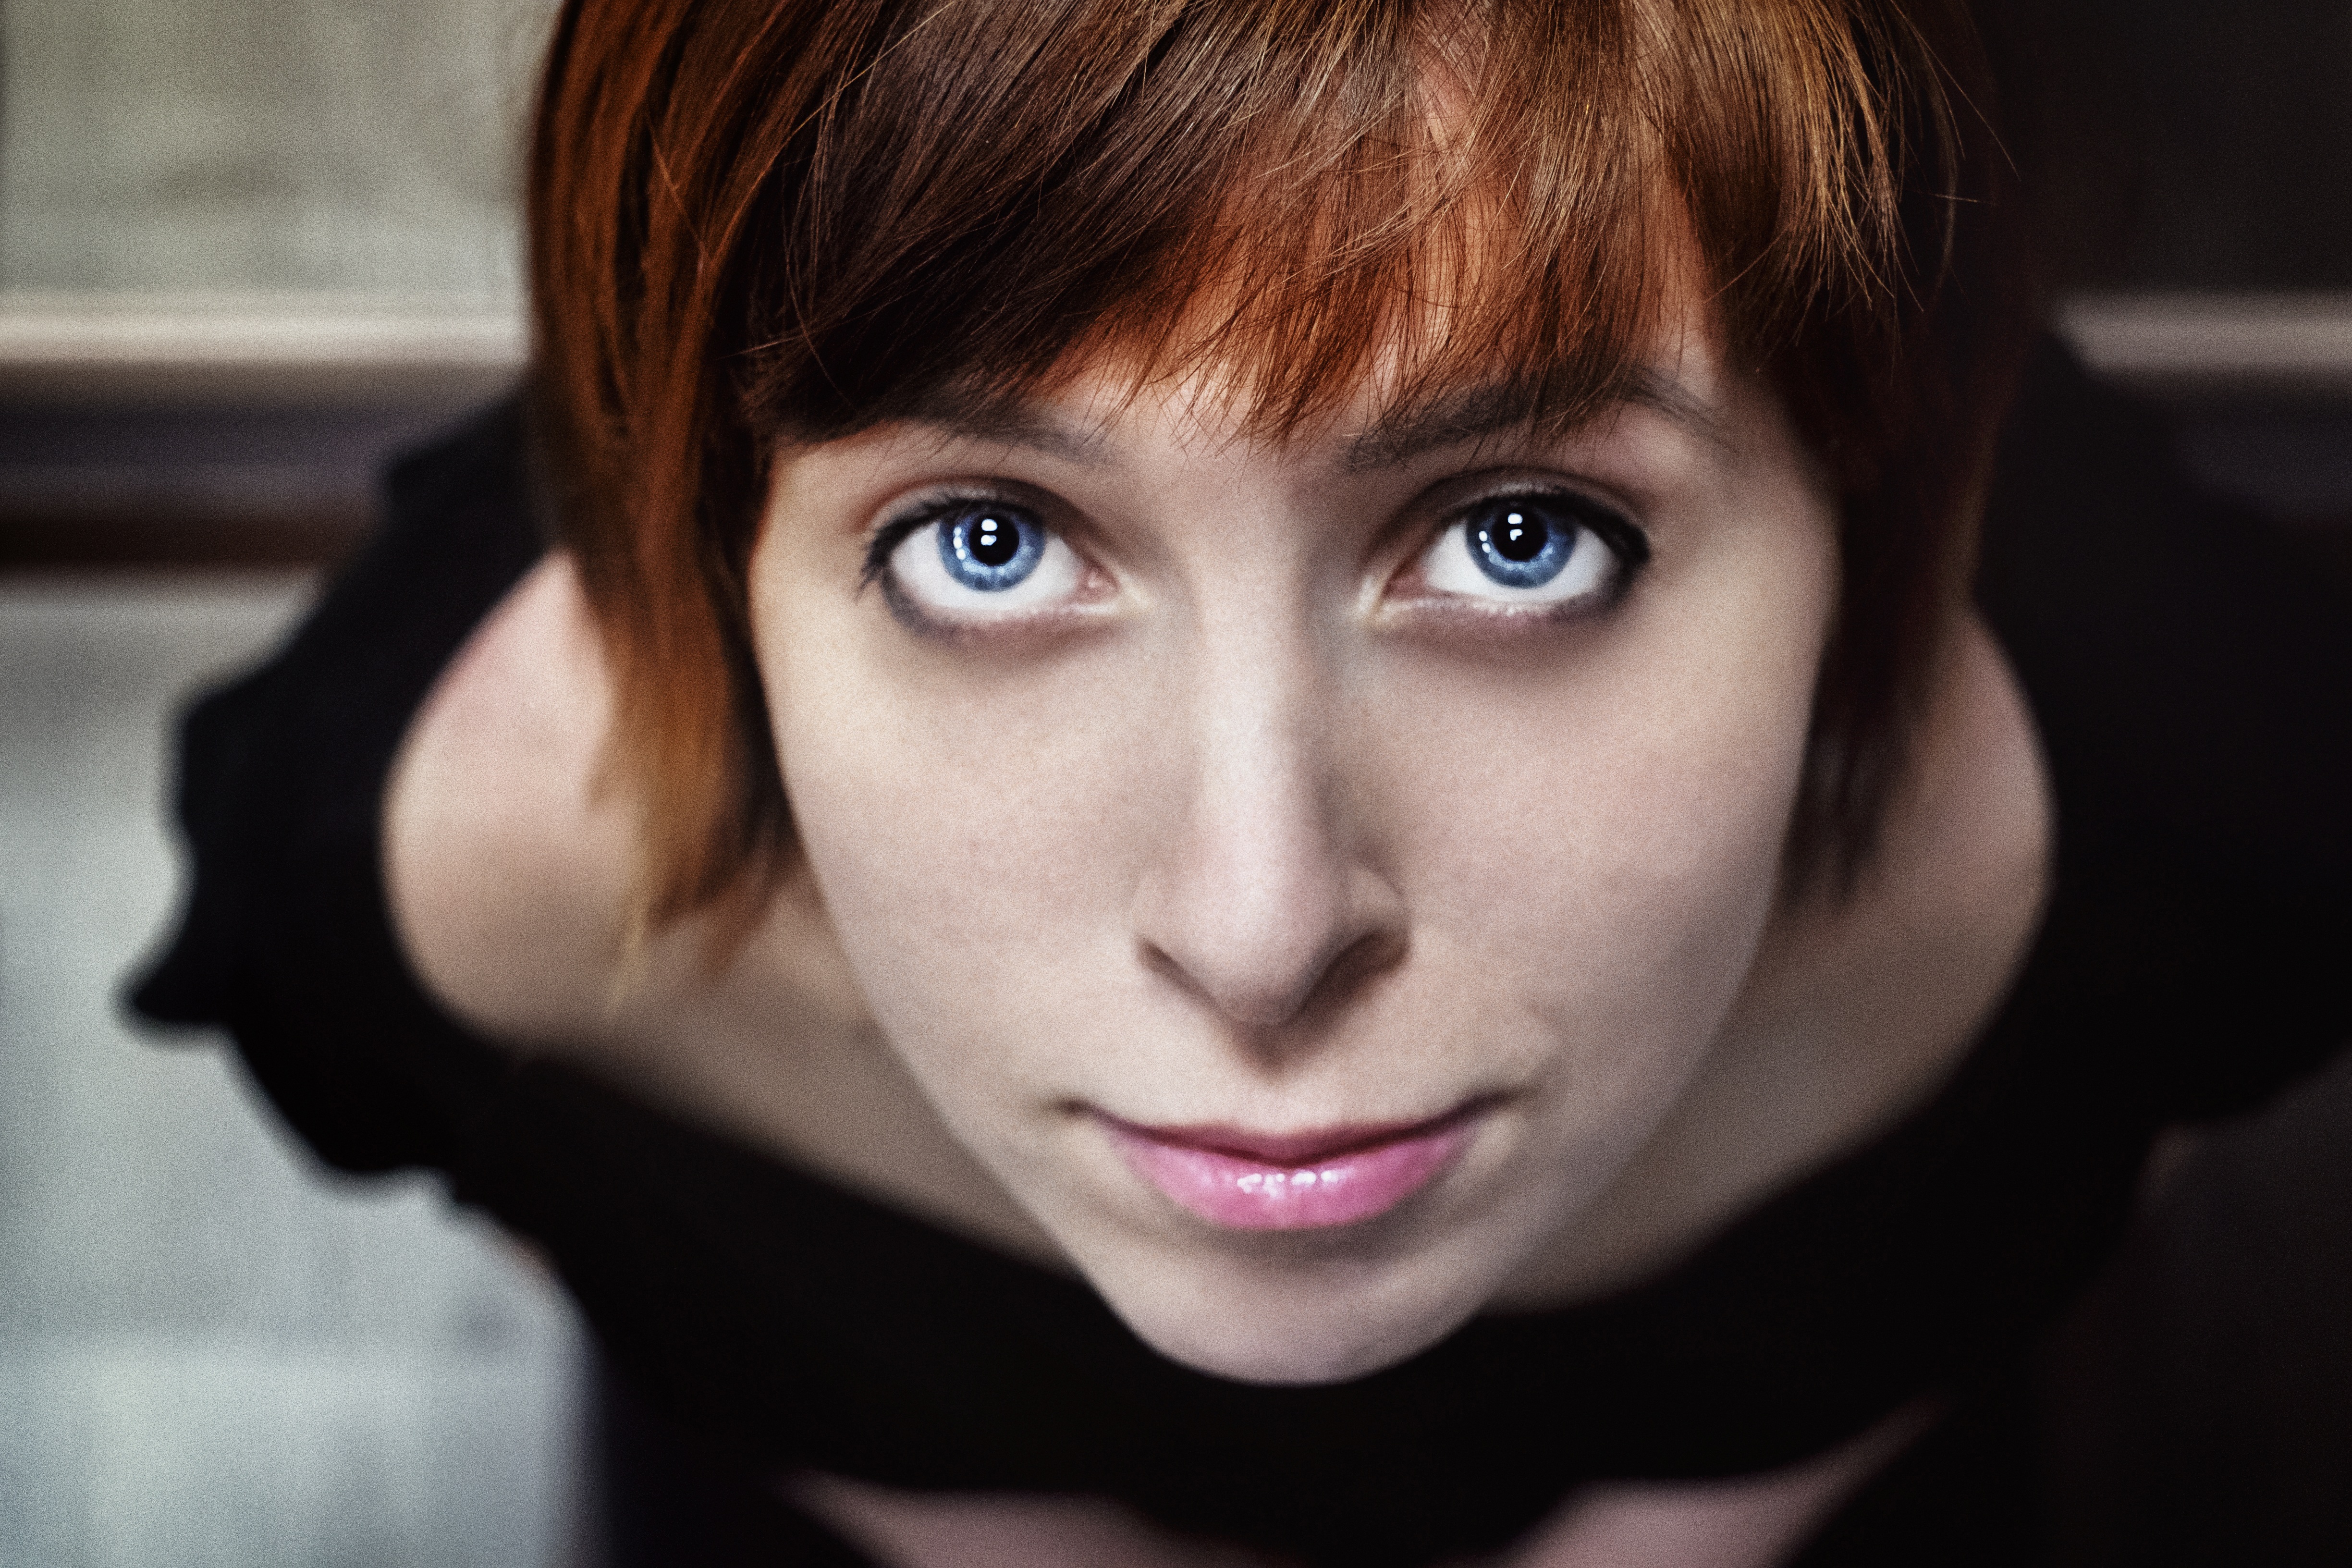
person, girl, woman, hair, photography, love, portrait, model, color, lady, facial expression, lip, heat, hairstyle, smile, mouth, close up, human body, black hair, face, nose, eyes, eye, head, skin, lips, hope, beauty, comfort, organ, photoshoot, emotion, well being, the glare, portrait of a girl, brown hair, portrait photography